Hafez al-Assad

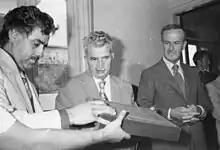
Hafez al-Assad alongside Romanian President Nicolae Ceaușescu in 1979

After the coup, Assad was appointed Minister of Defense. This was his first cabinet post, and through his position, he would be thrust into the forefront of the Syrian–Israeli conflict. His government was radically socialist, and sought to remake society from top to bottom. Although Assad was a radical, he opposed the headlong rush for change. Despite his title, he had little power in the government and took more orders than he issued. Jadid was the undisputed leader at the time, opting to remain in the office of Assistant Regional Secretary of the Syrian Regional Command instead of taking executive office (which had historically been held by Sunnis). Nureddin al-Atassi was given three of the four top executive positions in the country: President, Secretary-General of the National Command and Regional Secretary of the Syrian Regional Command. The post of prime minister was given to Yusuf Zu'ayyin. Jadid (who was establishing his authority) focused on civilian issues and gave Assad "de facto" control of the Syrian military, considering him no threat.